George Hyde (admiral)

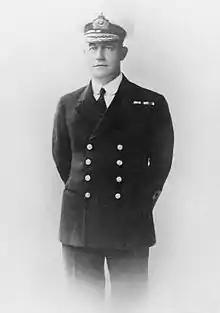
Rear Admiral George Hyde, 1930

Admiral Sir George Francis Hyde, (19 July 1877 – 28 July 1937) was an English-born Australian admiral, known as a former head and the first officer to achieve the rank of full admiral in the Royal Australian Navy.